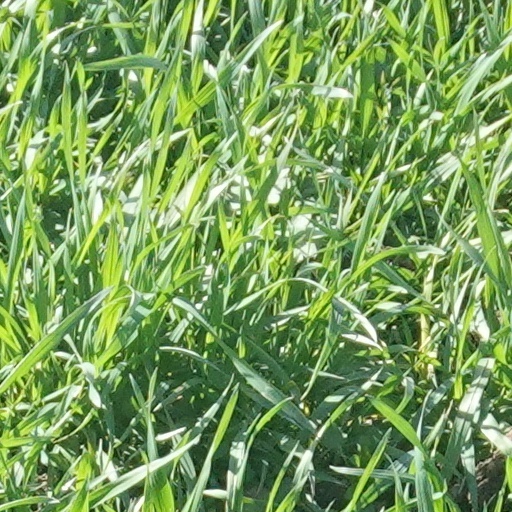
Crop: wheat